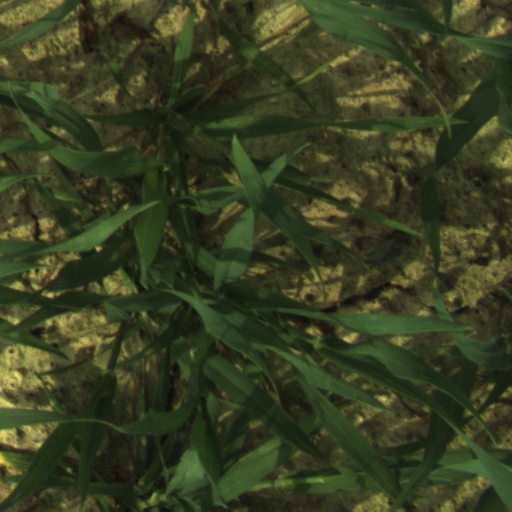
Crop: wheat